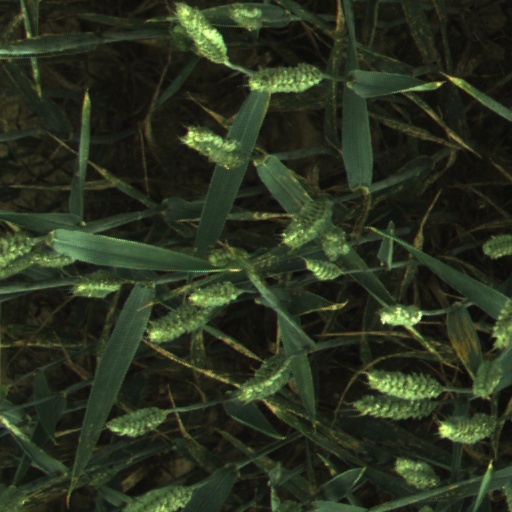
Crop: wheat